List of Isuzu engines

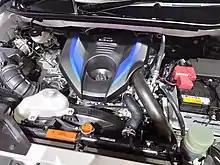
Isuzu 4JJ3-TCX Engine

Isuzu considered the B engine their "small" truck engine. Initially designed in 1969 as a 3.6-liter four cylinder or a 5.4-liter six-cylinder direct injection unit, other displacements were added later on. In 1980 a 3.3-liter version appeared.